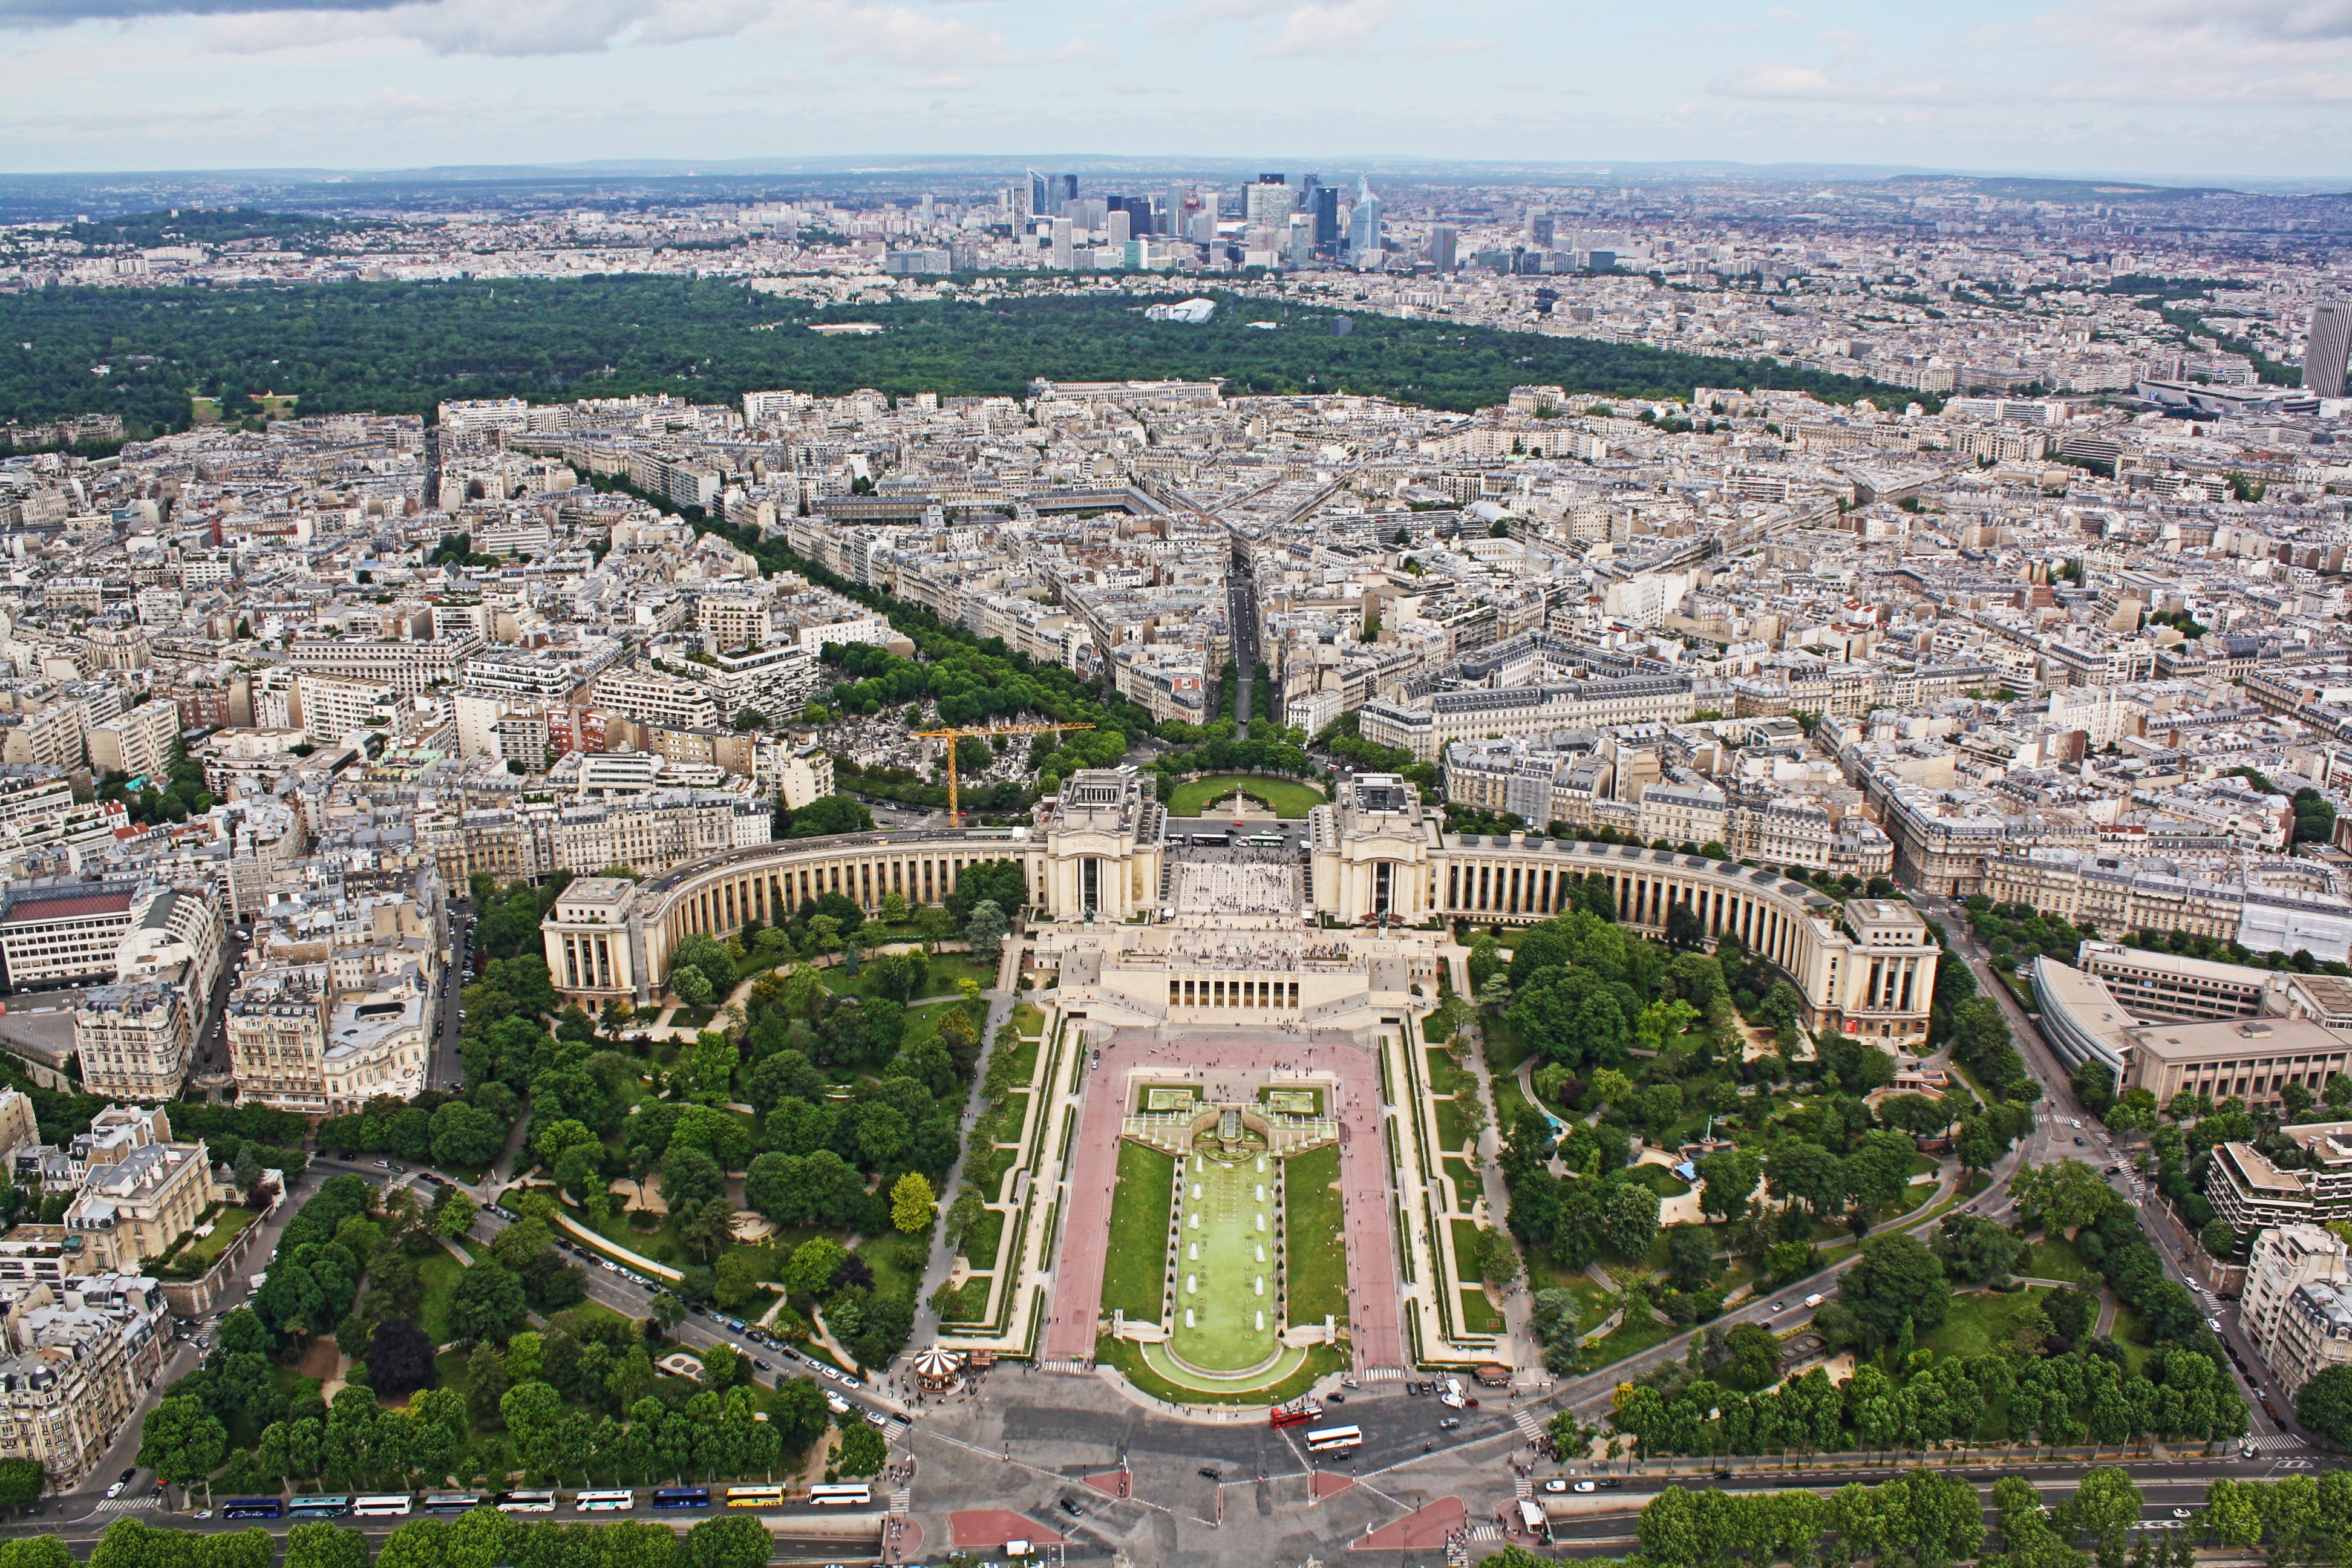
skyline, photography, town, paris, cityscape, france, tower, landmark, eiffel, neighbourhood, bird's eye view, aerial photography, historic site, ancient history, residential area, human settlement, metropolitan area